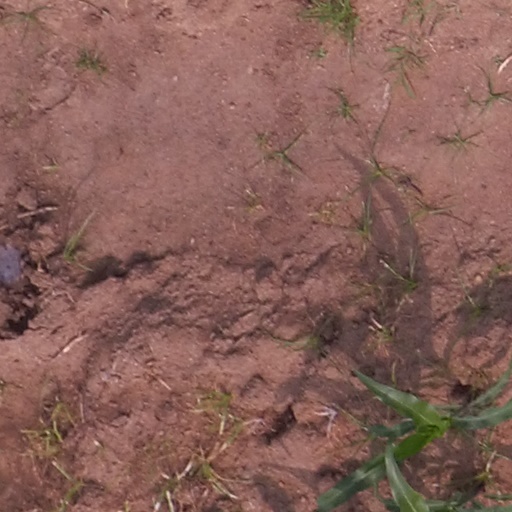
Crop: maize; corn